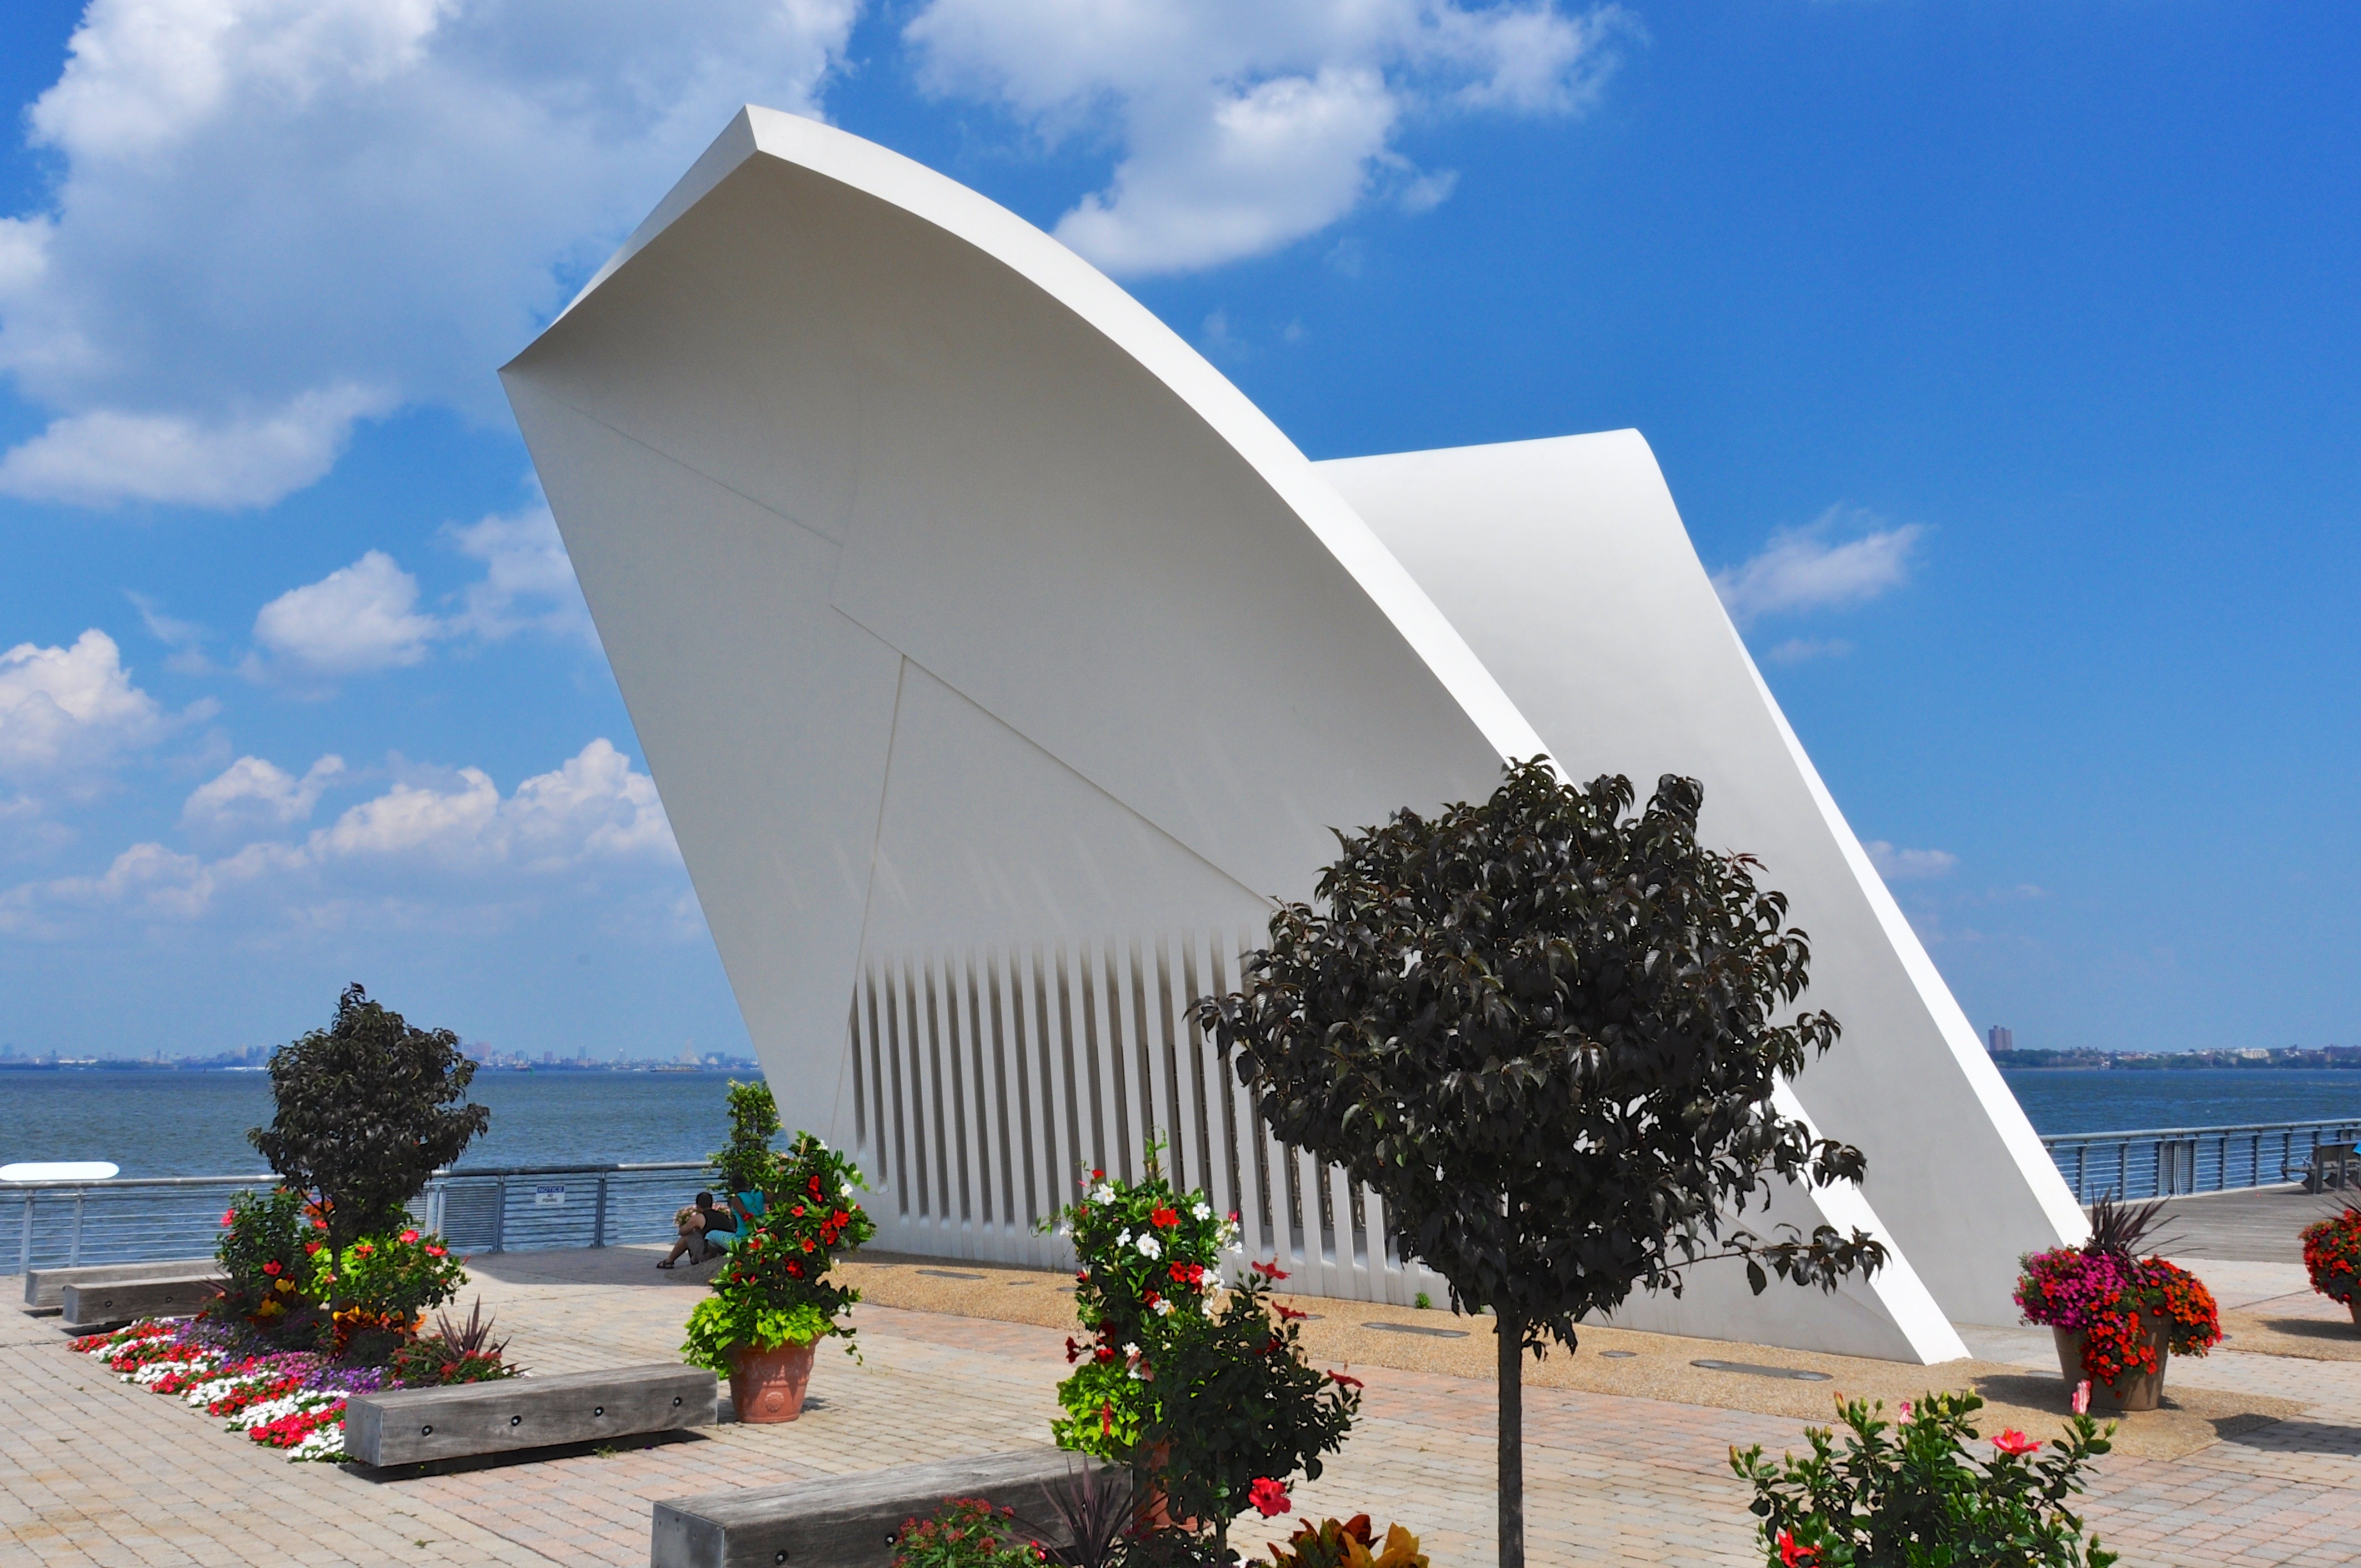
architecture, building, monument, usa, landmark, facade, arts, staten island, 9 11 memorial, memorial building, st george esplanade